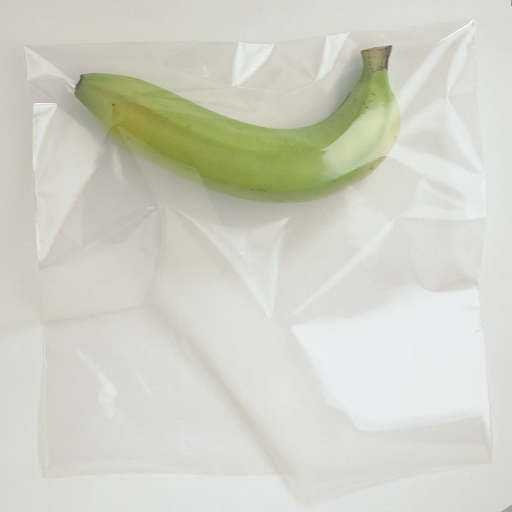
Label: Banana